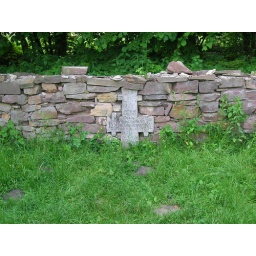
cross in the stone fence